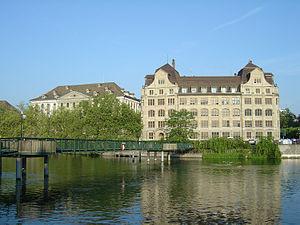
Zurich